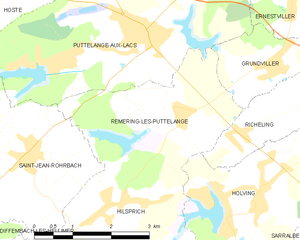
Rémering-lès-Puttelange est une commune française située dans le département de la Moselle et le bassin de vie de la Moselle-Est.